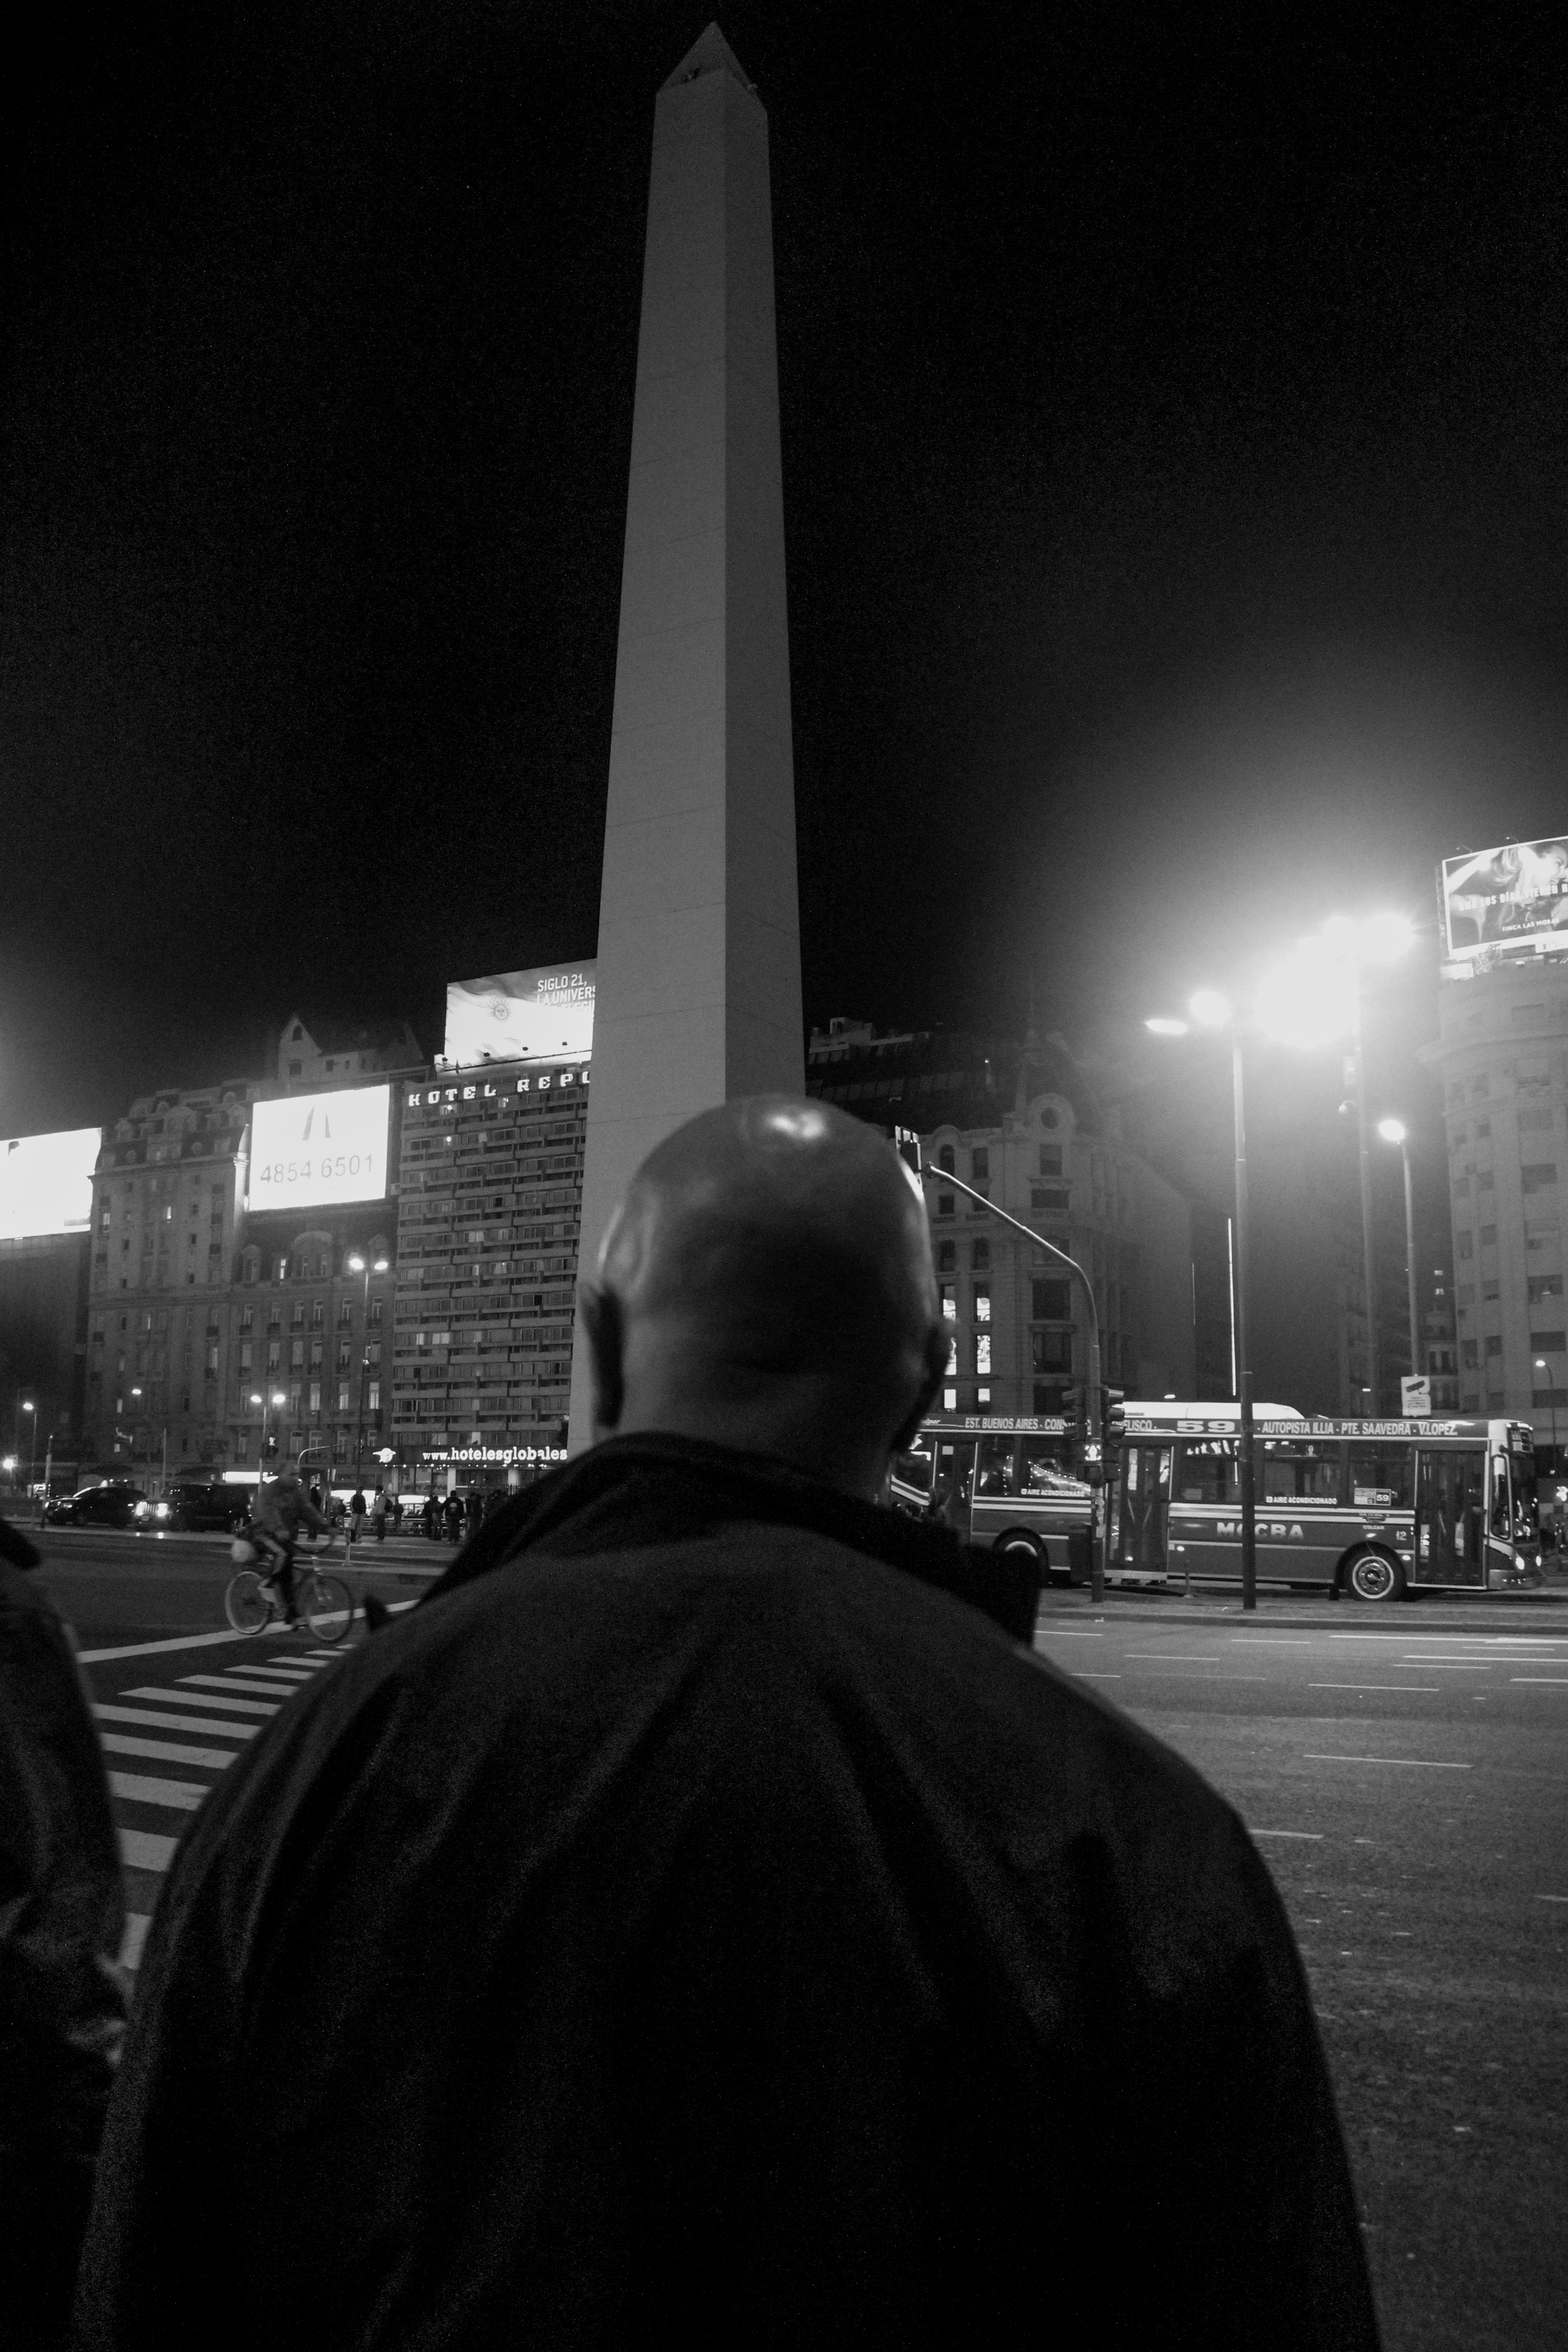
light, black and white, night, monument, statue, darkness, black, monochrome, head, obelisco, shape, buenosaires, monochrome photography, film noir, atmosphere of earth